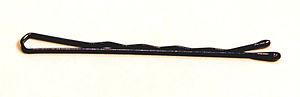
La barrette est un accessoire de coiffure permettant de maintenir en place les cheveux.
Un virage est une courbe formée par une route, un sentier ou autre.
Un virage en lacet est un virage où la voie pivote et revient dans une direction sensiblement opposée à sa direction initiale, mais généralement à une altitude un peu différente, plus élevée en voie montante, plus basse en voie descendante. Ils sont aménagés sur les reliefs, le plus souvent successivement, la sortie de l'un étant l'entrée d'un autre et alternativement dans la direction opposée pour que la pente puisse être gravie ou descendue selon une pente nettement plus faible. Si les virages sont d'angle très grand et de rayon de courbure faible, on parle de virages en « épingle à cheveux ».
Une épingle est un petit objet filiforme utilisé pour maintenir ensemble des objets. Elle est piquante d'un côté et a une tête de l'autre côté.